Bevel gear

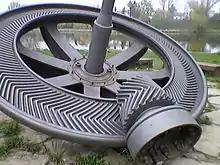
A double-helical bevel gear made by Citroën in 1927 for the Miřejovice water power plant

The cylindrical gear tooth profile corresponds to an involute (i.e. a triangle wave projected on the circumference of a circle), whereas the bevel gear tooth profile is an octoid (i.e. a triangle wave projected on the normal path of a circle of a sphere).